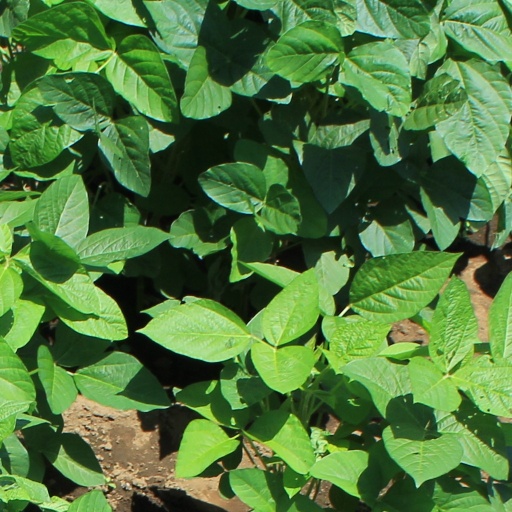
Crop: soybean